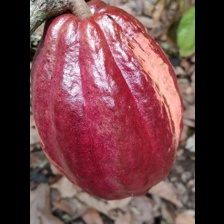
Label: sana